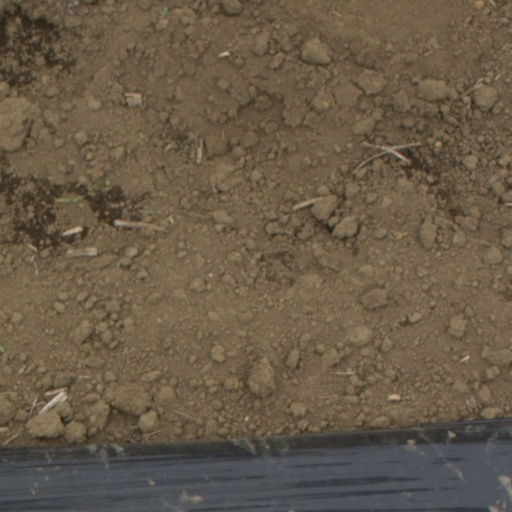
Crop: Jerusalem artichoke